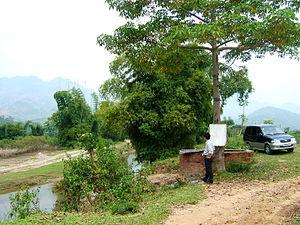
Yên Bái est une province de la région du Nord-Est du Viêt Nam.